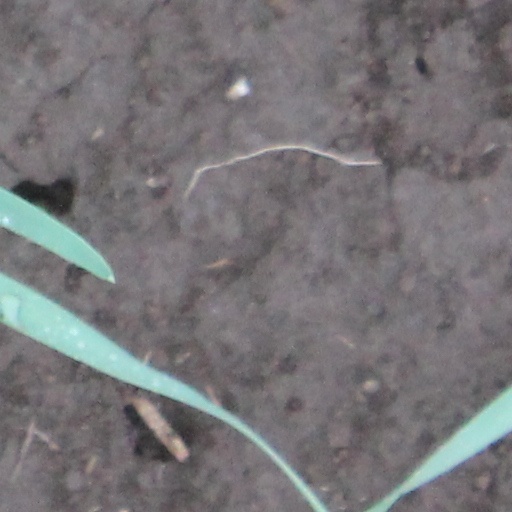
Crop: wheat